Holdsworth House

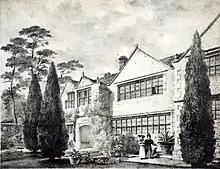
Engraving of Holdsworth House in 1835

Their son Henry Wadsworth inherited the house. He and his wife Mary lived there for many years. She died in 1745 and after Henry died in 1765 his son Reverend John Wadsworth became the owner. He had several children all of whom except one died before 1800. The surviving child was Elizabeth Wadsworth, who was known to be generous to the poor and founded the Popples Almshouses and School, which since became Bradshaw Primary School. She also helped fund and make plans for the foundation of St John’s Church, Bradshaw. She died in 1837. She was the last surviving Wadsworth so she left her estate to a distant relative Matthew Henry Ayrton.